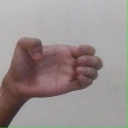
अक्षर: ख